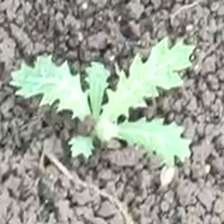
Weed species: Bilayat_(Mexicana_Argemone)